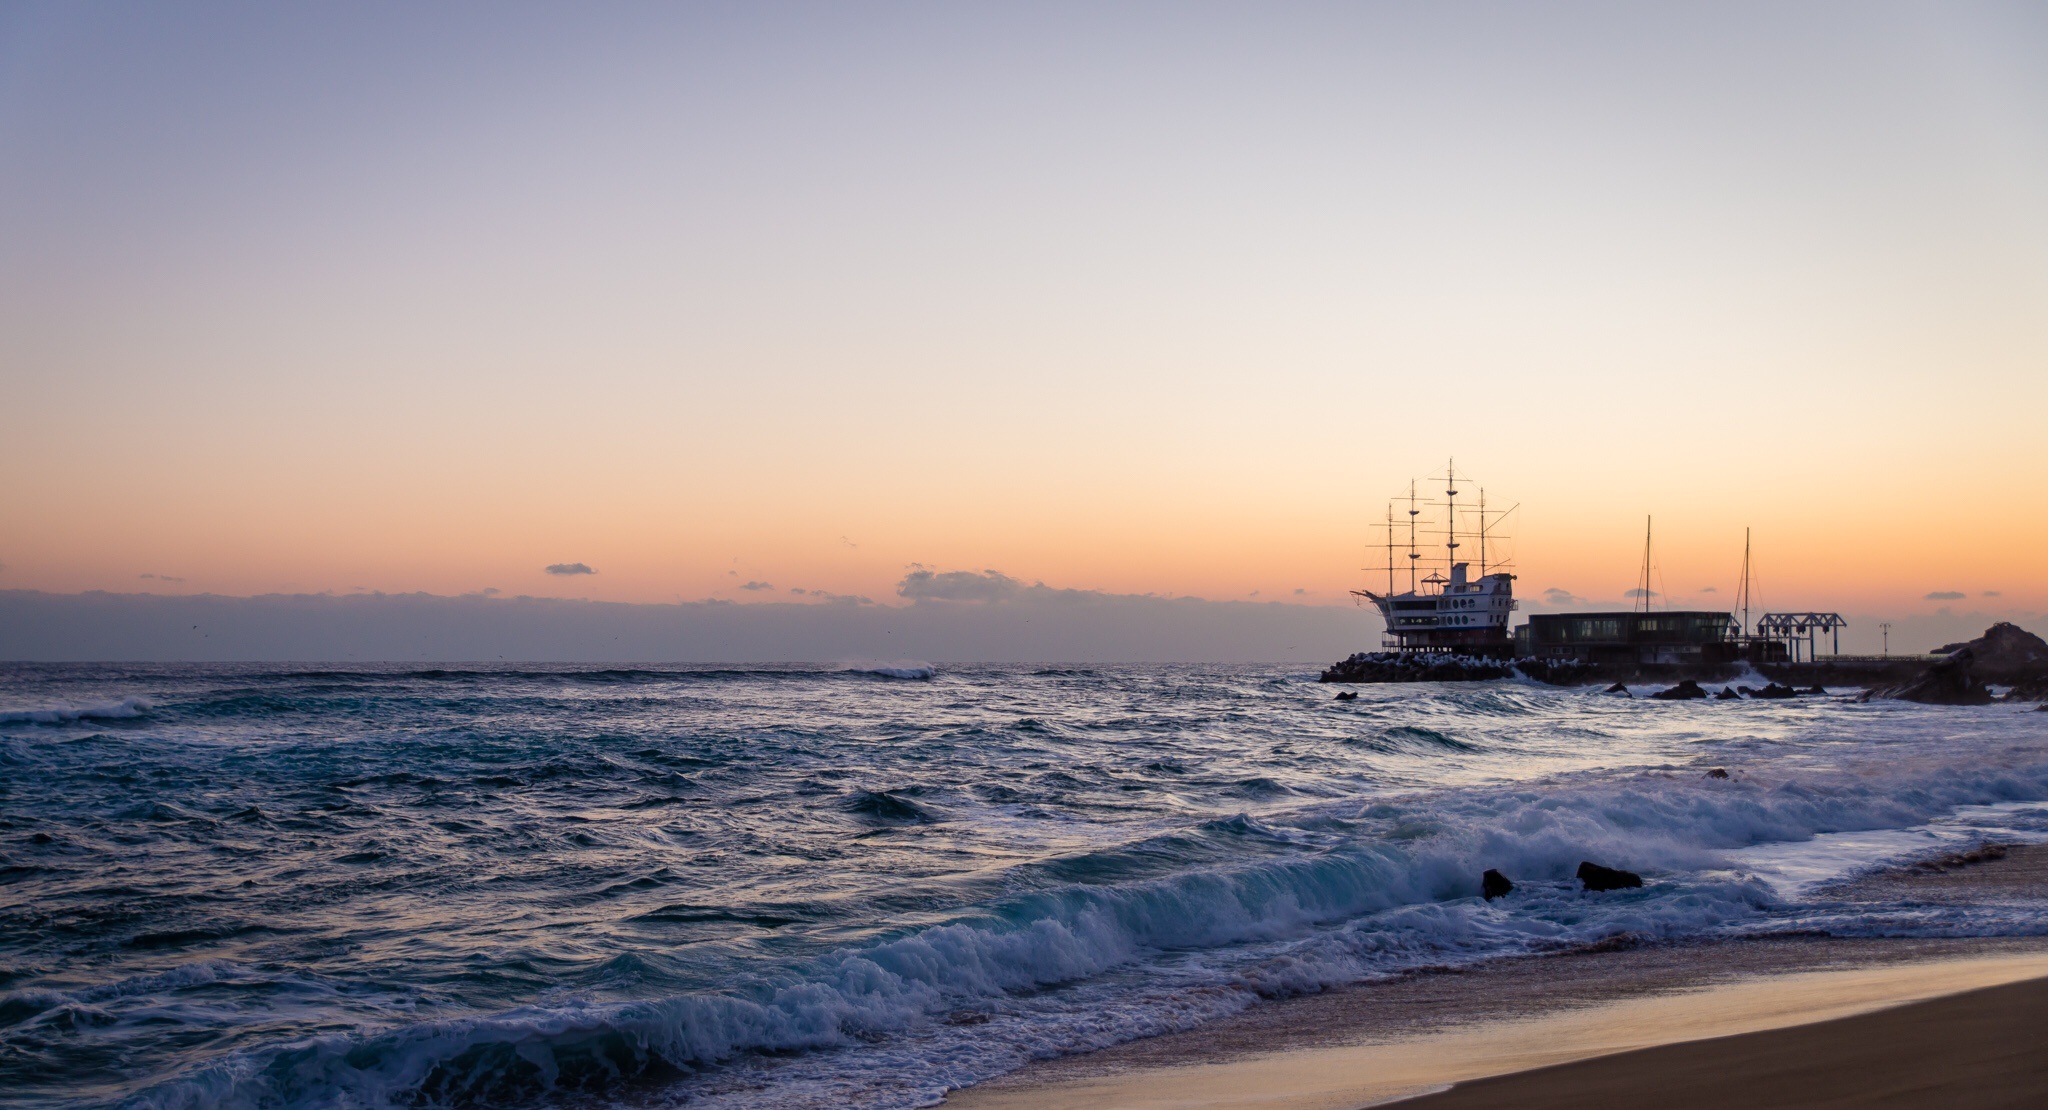
beach, landscape, sea, coast, ocean, horizon, sunrise, sunset, morning, shore, wave, dawn, dusk, evening, vehicle, tower, bay, arctic, solar, body of water, breakwater, republic of korea, japan sea, bathing beach, jung dong jin, gangneung, train travel, 1 travel, wind wave